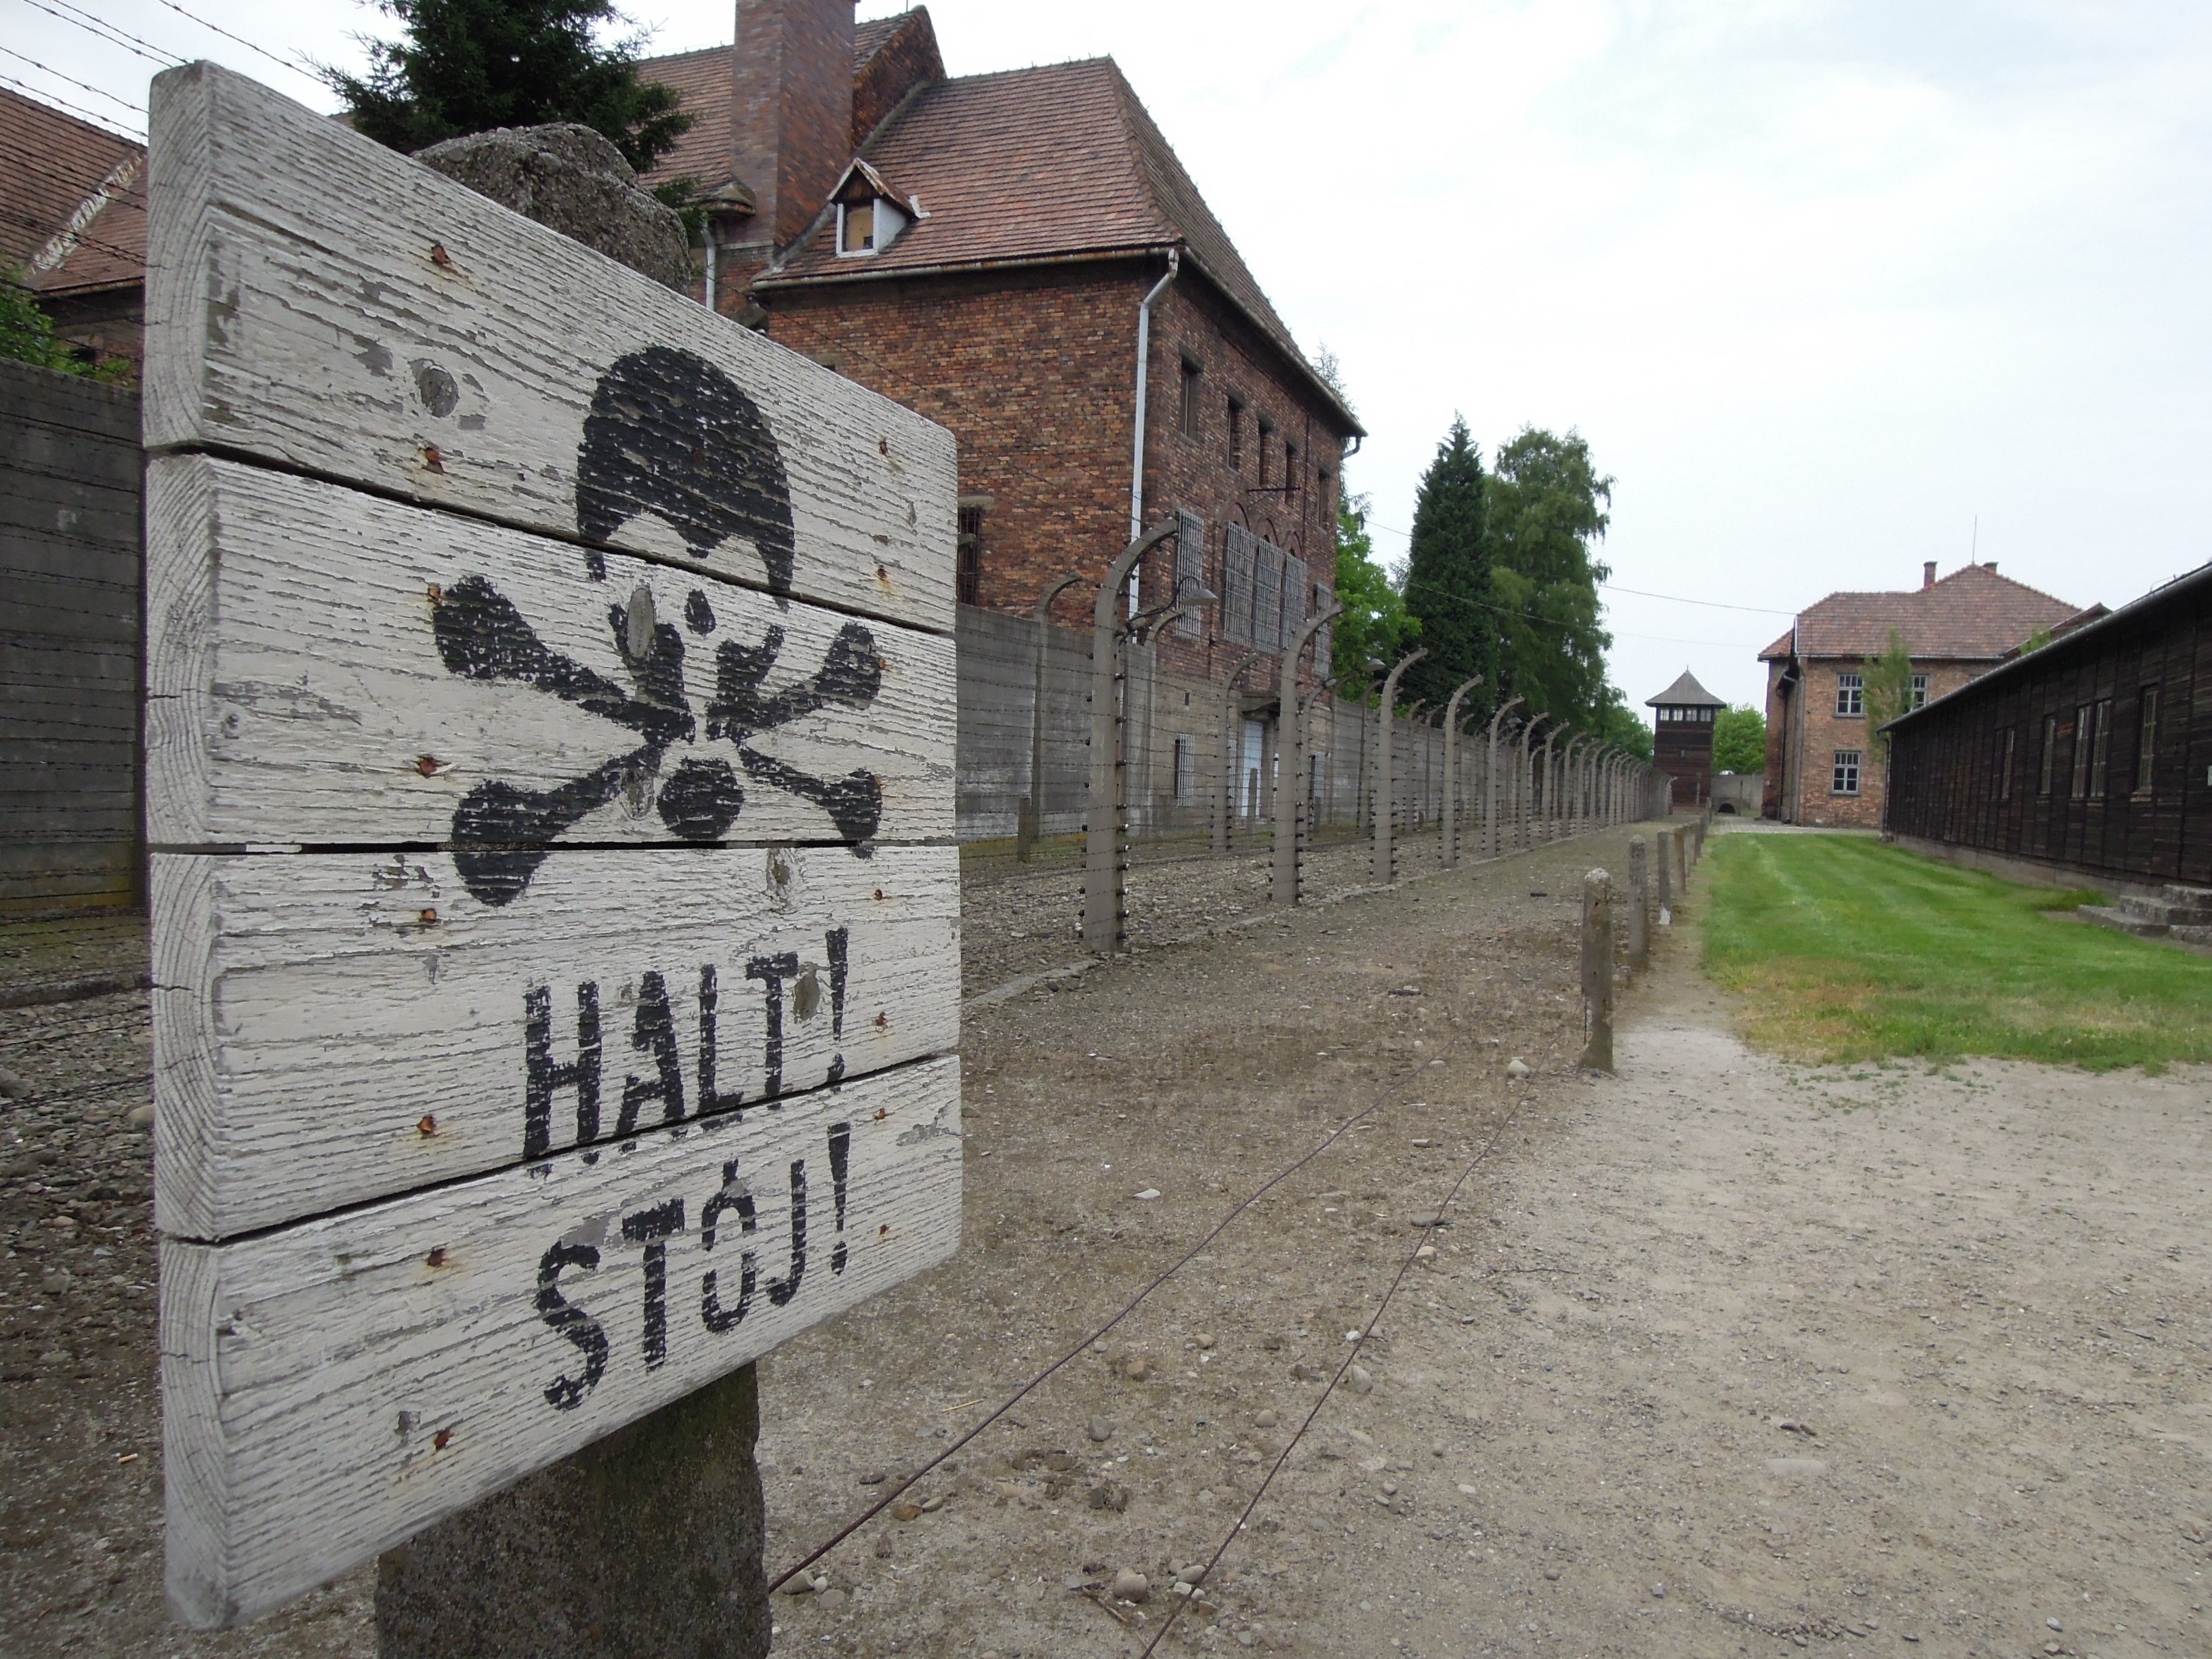
road, house, town, building, old, wall, village, property, death, old building, skull, waterway, houses, stop, skeleton, world war, polish, arrest, jewish, neighbourhood, concentration camp, massacre, birkenau, auschwitcz